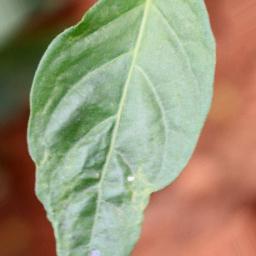
Label: mites_and_trips